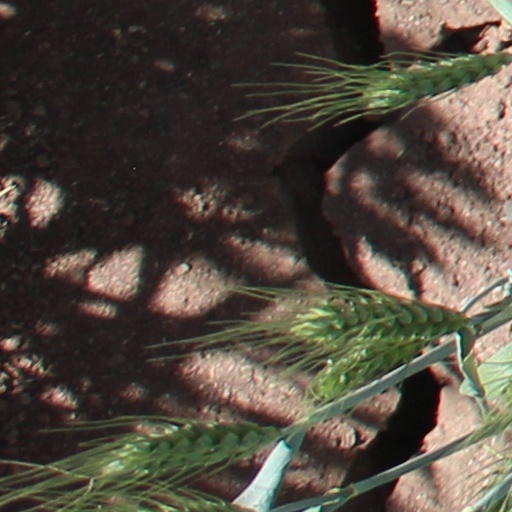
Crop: wheat